Richie McCaw

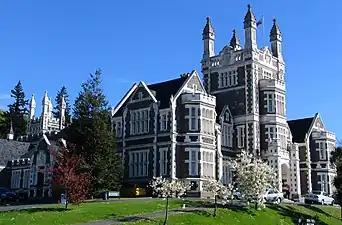
Gothic style building on a green knoll

His paternal fourth great-grandfather was Seth Smith, who built large proportions of Belgravia & Mayfair in London in the 1830s, related through his great, great-grandmother Sarah Annette Seth-Smith McCaw. McCaw's great-great-grandfather immigrated to New Zealand from the Scottish Borders in 1893, and settled in the Hakataramea Valley, Waimate District, South Canterbury. McCaw's father took over the family farm and his mother was a teacher at Kurow.